Miller Hall (Chadron, Nebraska)

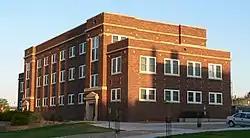

Miller Hall, on the campus of Chadron State College in Chadron, Nebraska, was built in 1920 and was listed on the National Register of Historic Places in 1983.